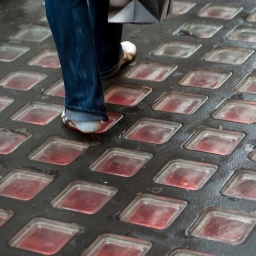
Red glass blocks on a sidewalk in Manhattan, New York City, U.S.A.